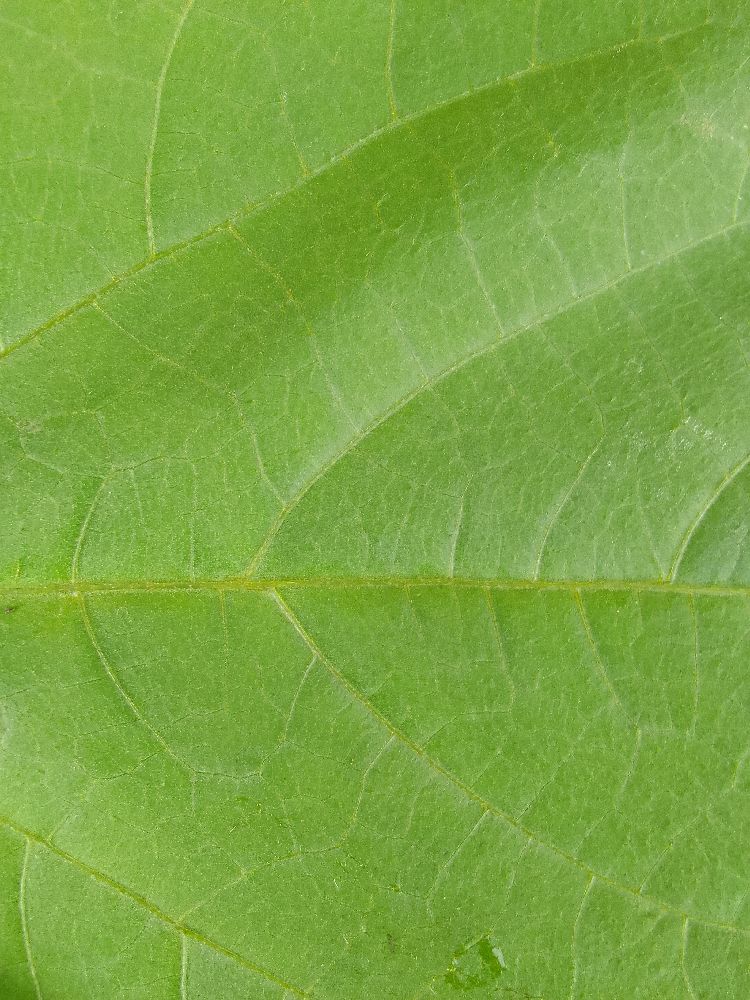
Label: healthy